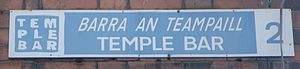
Temple Bar
Gadenavnsskilt fra Temple Bar
Skilt med gadenavnet Temple Bar i Dublin. 25. april 2011.
Temple Bar er et område i hjertet af Dublin beliggende på sydsiden af floden Liffey. Temple Bar har bevaret en del af sit middelalderlige præg med mange snævre gader og stræder, og det betegnes ofte som Dublins kulturelle kvarter. Her finder man en række etablissementer, der tiltrækker turister, men der er også en del boliger, idet omkring 5.000 mennesker lever i området.